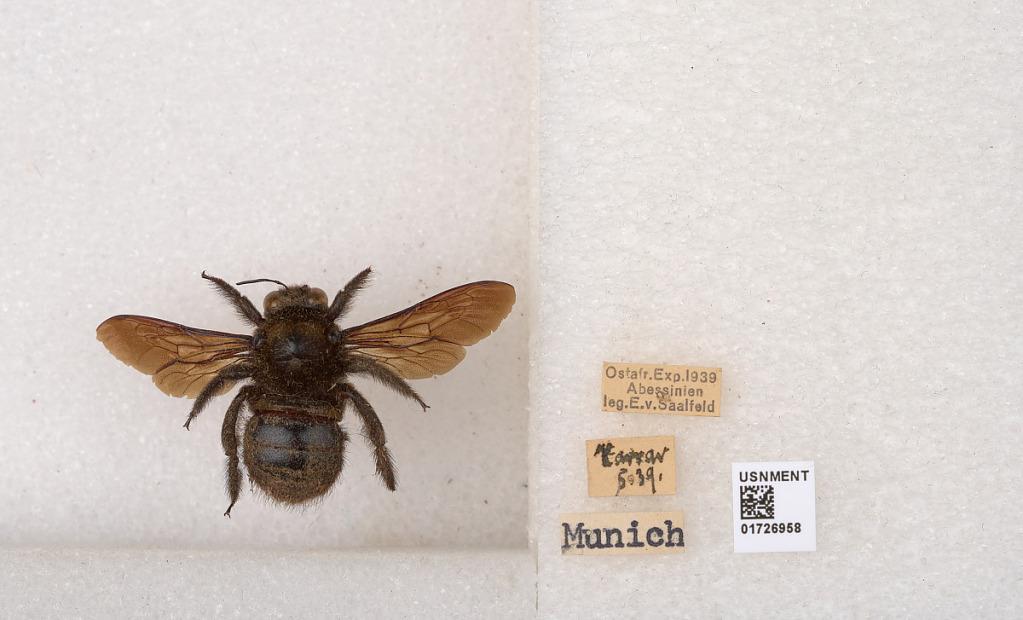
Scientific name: Xylocopa (Xylomelissa) io Vachal
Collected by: E. Saalfeld
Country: Ethiopia
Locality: Abessinien